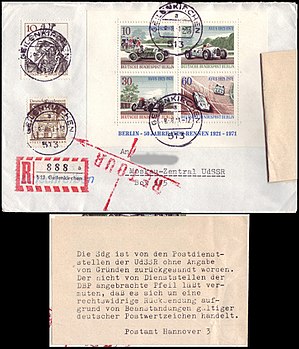
Postkrig
Eksempel på et postkrigsbrev fra 1971: Mange stater i Østblokken modsatte sig et frimærke fra bygningsserien (5 pfennig Stettin/Pommern), på grund af motivet af en bygning, som IKKE befandt sig i Vesttyskland, og som benyttede stedets tyske navn. I dette tilfælde på et brev til Sovjetunionen, med et retur-stempel derfra og et mærkat fra Deutsche Bundespost med en "mod"-erklæring.
Postkrig er en betegnelse der benyttes, når et lands postvæsen ikke accepterer postforsendelser fra et andet land af politiske årsager. Det er afgørende, at frimærker og poststempler samt andre officielle postale markeringer på forsendelsen er årsag til tvisten. Postkontorerne i forsendelsernes modtagerland behandler disse derefter, ved f.eks. at sværte de postale markeringer til, opkræve et gebyr, sender forsendelserne retur eller andre forholdsregler.